Dakota Lil

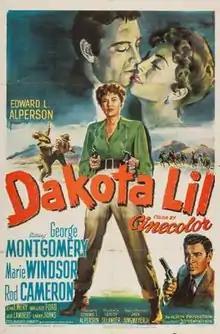
Theatrical release poster

Dakota Lil is a 1950 American Western film directed by Lesley Selander and written by Maurice Geraghty. The film stars George Montgomery, Rod Cameron, Marie Windsor, John Emery, Wallace Ford and Jack Lambert. The film was released on February 17, 1950, by 20th Century Fox.